Mir-Hossein Mousavi

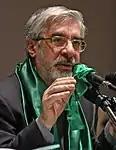

Mir-Hossein Mousavi Khameneh (born 2 March 1942) is an Iranian politician, artist, architect and opposition figure who served as the 45th and last Prime Minister of Iran from 1981 to 1989. He was a reformist candidate for the 2009 presidential election and eventually the leader of the opposition in the post-election unrest. Mousavi served as the president of the Iranian Academy of Arts until 2009, when conservative authorities removed him. Although Mousavi had always considered himself a reformist and believed in promoting change within the 1979 constitution, on 3 February 2023, in the violent suppression of Iranians by Ali Khamenei, the Supreme Leader of Iran, he announced his opposition to the Islamic Republic and asked for a widespread referendum to fully change the constitution and make a fundamental change in Iran's political system.